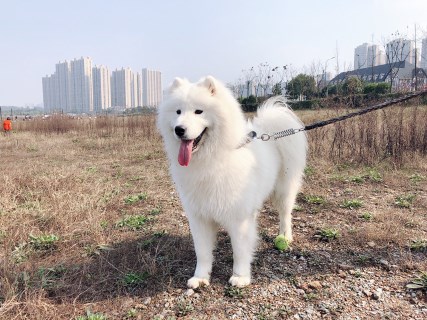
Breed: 2192-n000088-Samoyed